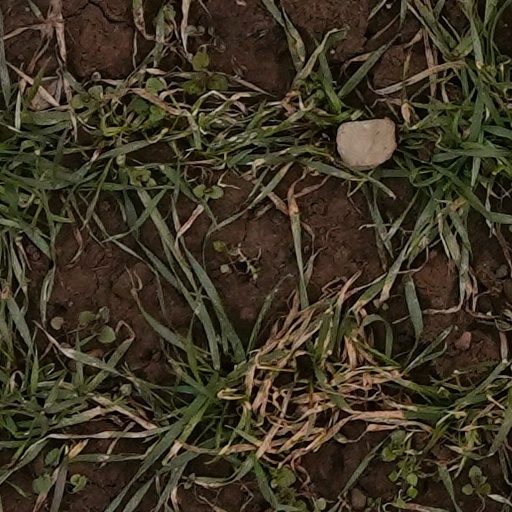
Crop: wheat